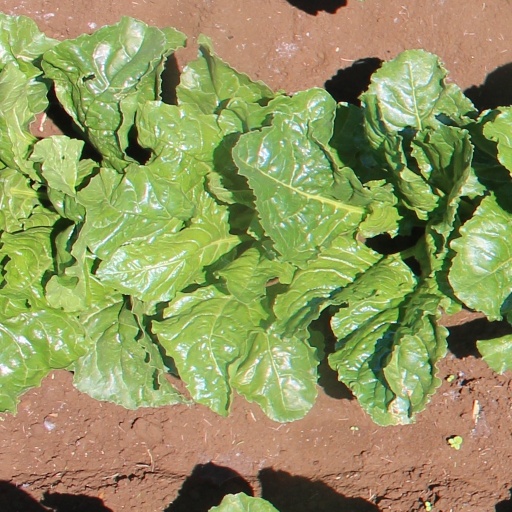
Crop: sugar beet